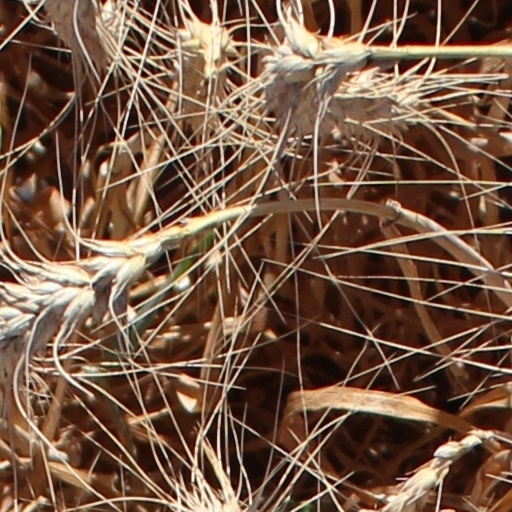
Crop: wheat